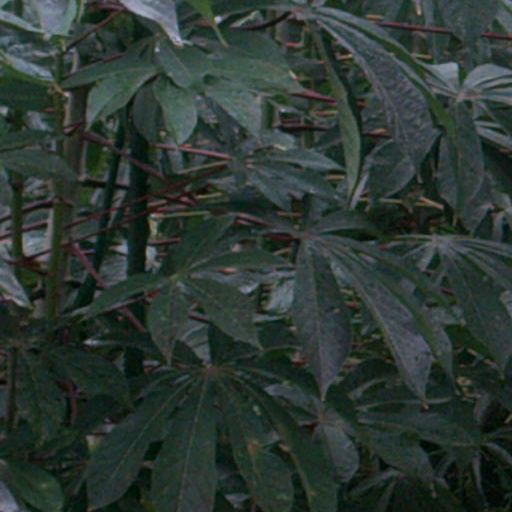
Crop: cassava